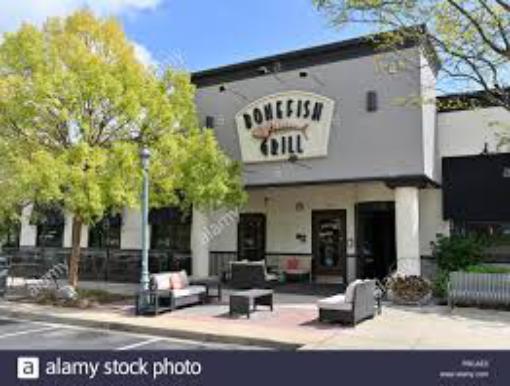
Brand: Bonefish Grill
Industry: Others